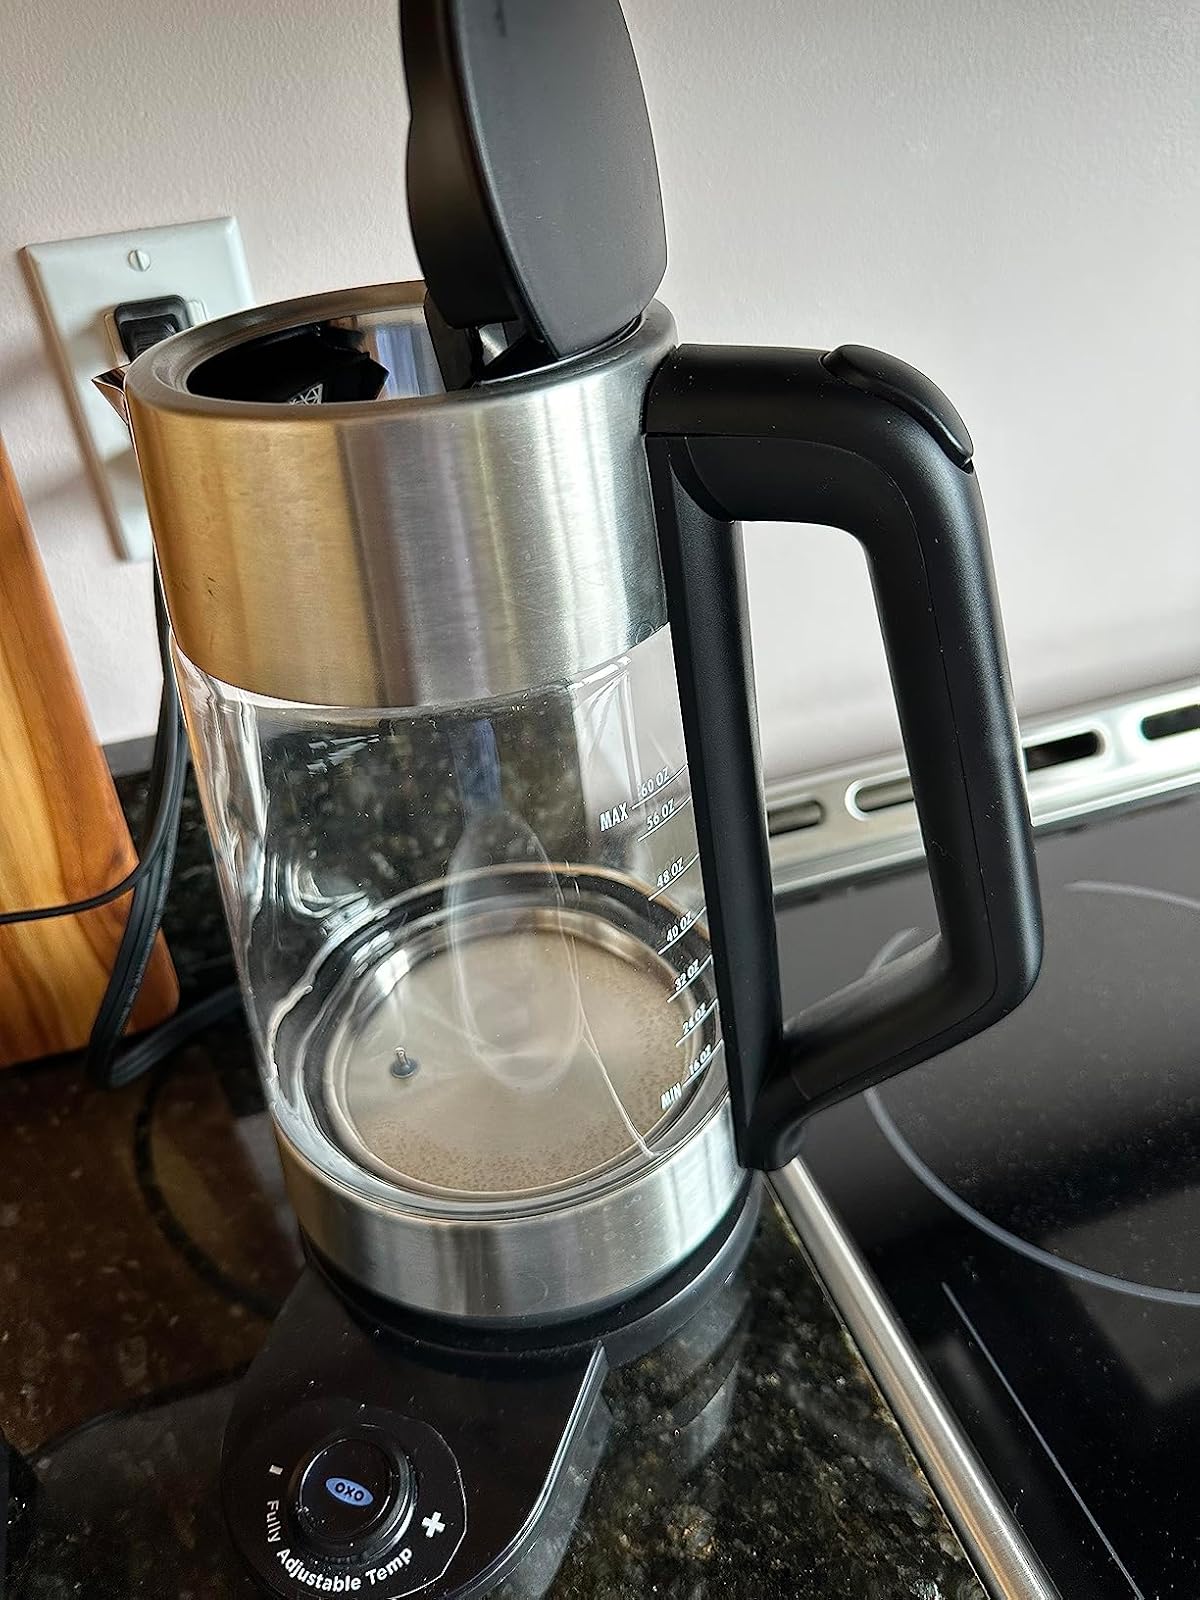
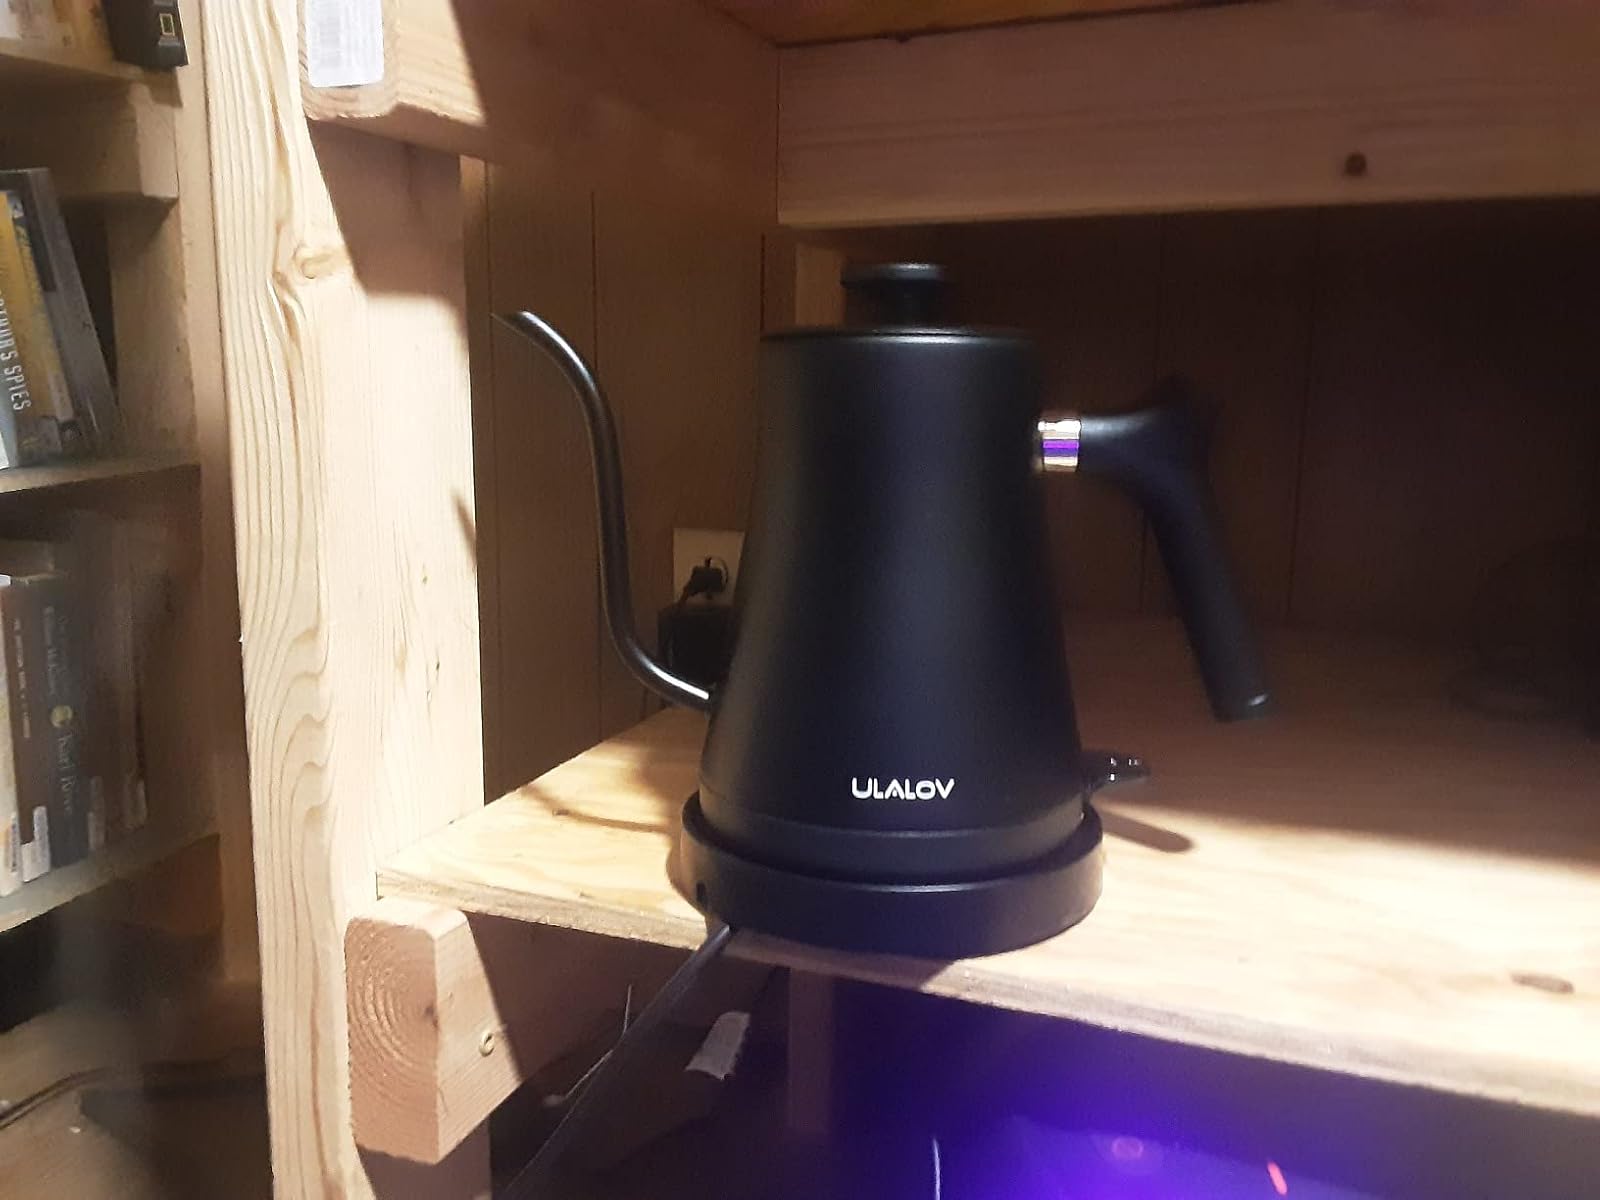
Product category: items_kettle
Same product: no